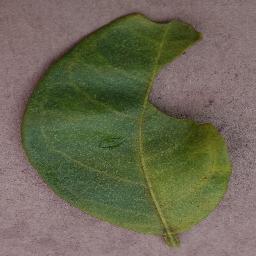
Label: Orange___Haunglongbing_(Citrus_greening)